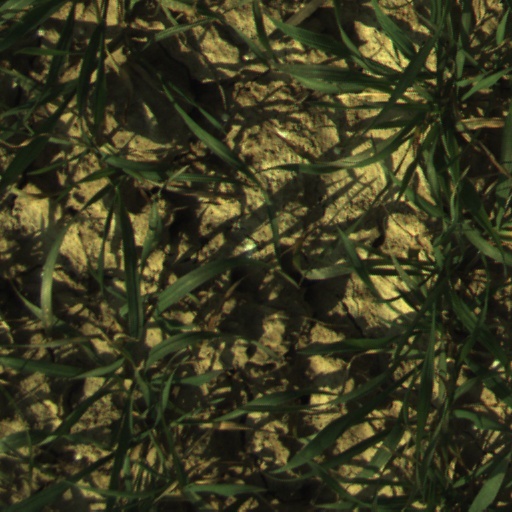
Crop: wheat